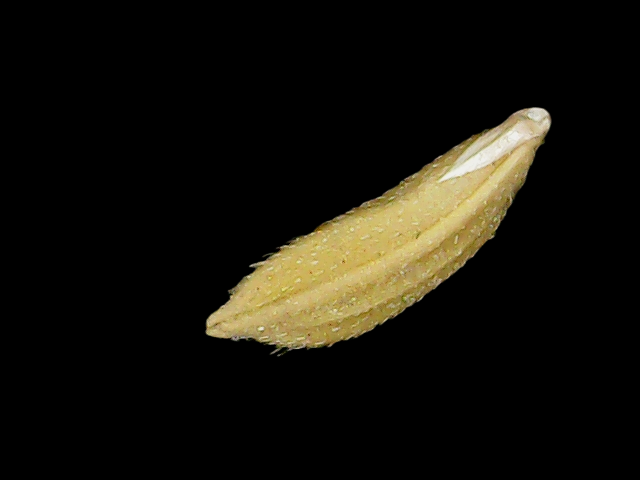
Rice variety: Binadhan17